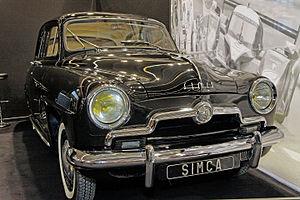
La Simca 9 Aronde a été construite de 1951 à 1955. La première série a été produite pour les modèles 1951 à 1953 et la seconde pour les modèles de 1954 à 1955. Le mot « Aronde » signifie en ancien français « hirondelle », qui était le symbole de la marque Simca.
La Simca Aronde est une berline familiale, fabriquée de 1951 à 1963 par le constructeur automobile français Simca, firme fondée à la fin de l'année 1934 par Fiat comme filiale française, pour échapper aux exorbitants droits de douane de l'époque, en vigueur avant l'instauration du Marché commun de 1957.
La Grande Menace est le premier tome de la série Lefranc écrit et dessiné par Jacques Martin, prépublié dans Tintin belge nᵒ 21/52 du 21 mai 1952 au nᵒ 31/53 du 6 août 1953, avant d'être édité en 1954 par les Éditions du Lombard.
Le Gang des pinardiers est le premier album de la série de bande dessinée Une aventure de Jacques Gipar de Thierry Dubois et Jean-Luc Delvaux. Il fut publié en avril 2010 aux Éditions Paquet, dans la collection Calandre.